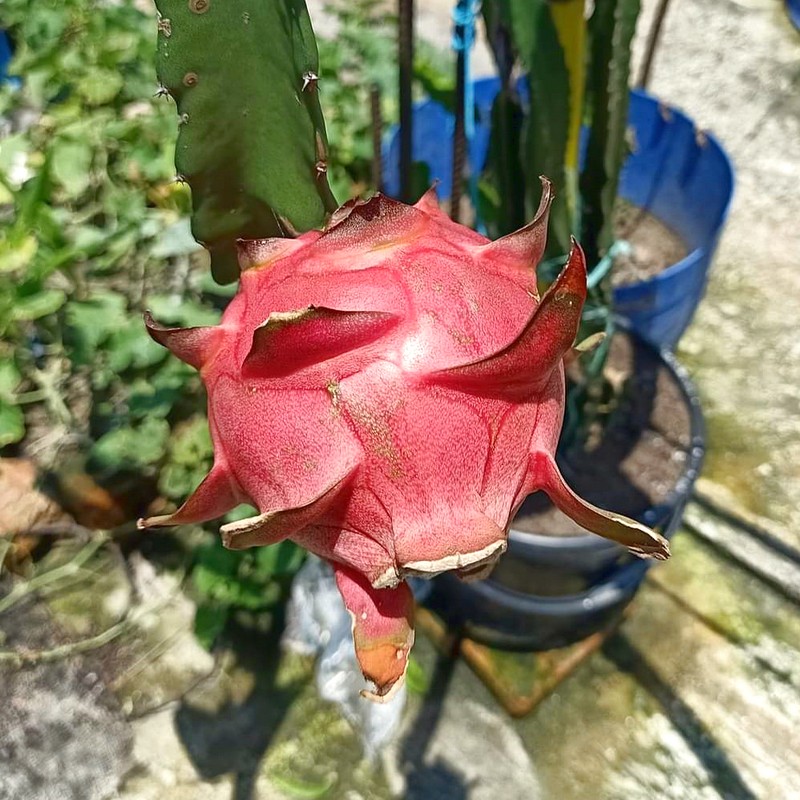
Label: Mature Dragon Fruit